Whites (Finland)

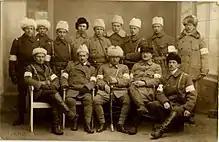
Protection Corpsmen in Oulu, 1918.

The main fighting force of the 'White Army' was the White Guard, (officially known as the Civil Guard) which was a volunteer army mostly made up of the rural peasant and lower classes, as they made up around 77% of the entire protection corps fighting units. The Protection Corps had around 15,000 men in their ranks, and with conscription enforced, the numbers of the 'White Army' rose to around 60,000 men in total, with the conscription numbers, the working class become to consist of around 25% of the frontline troops.